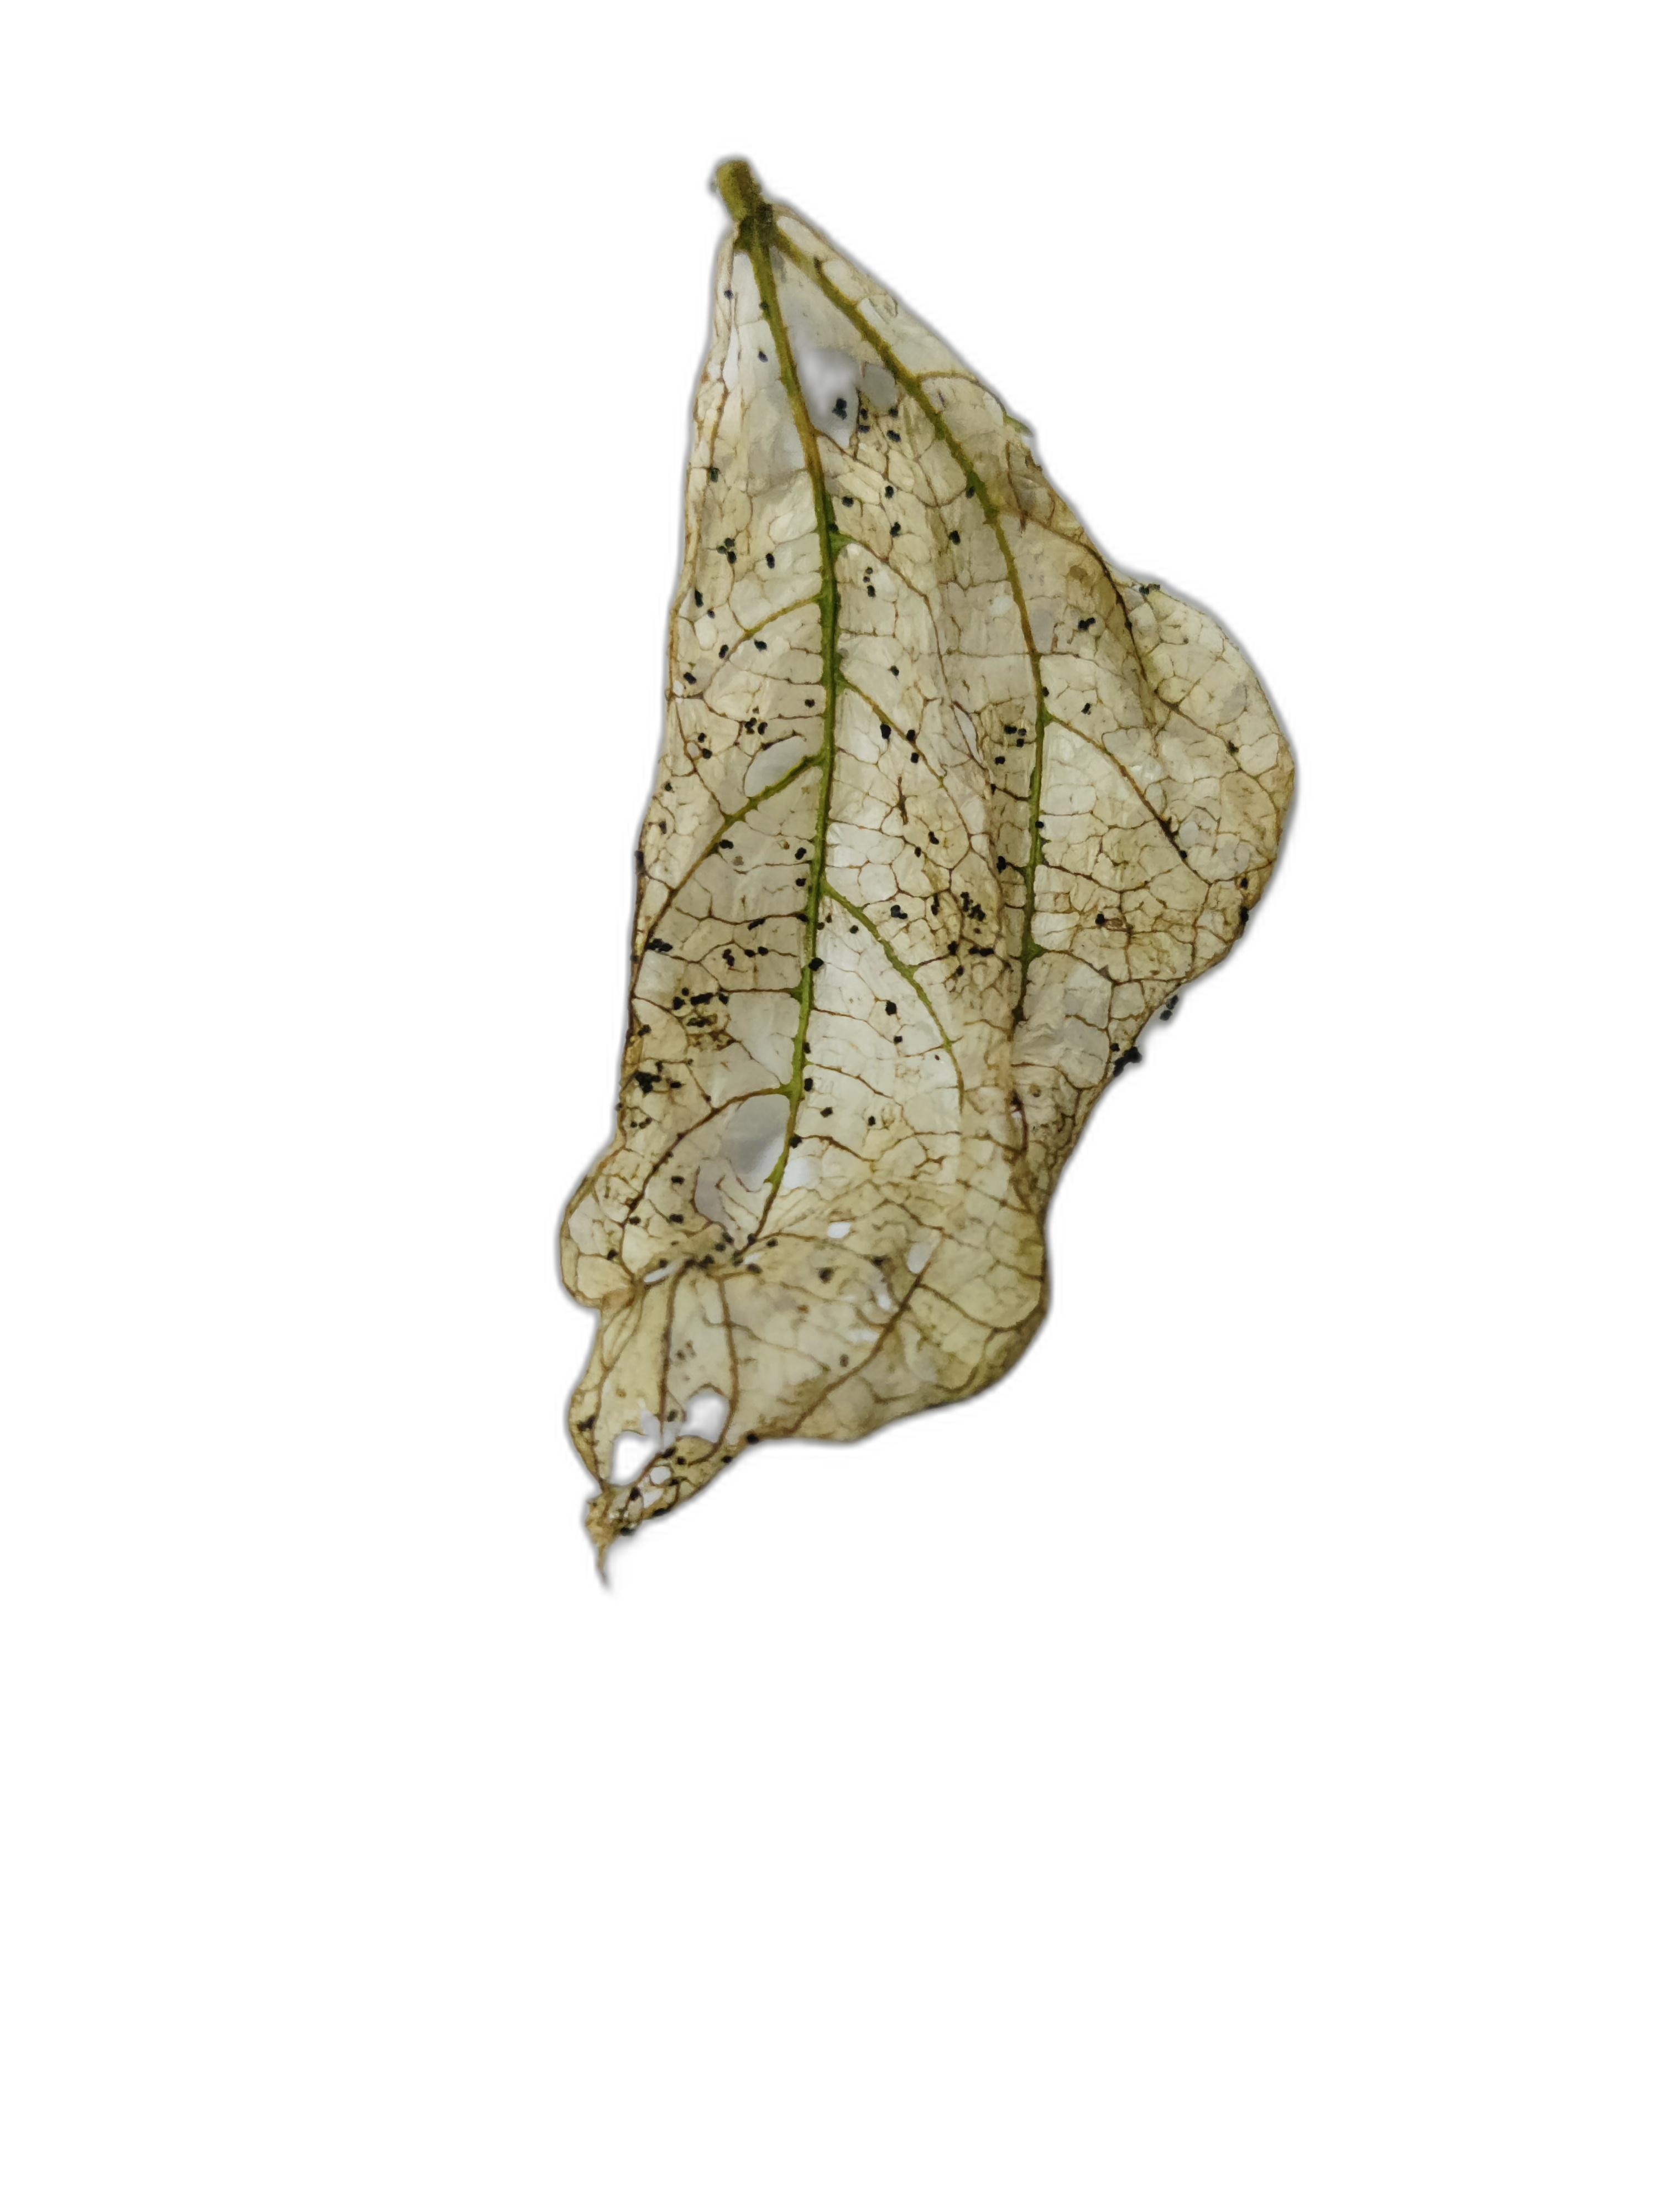
Label: Insect